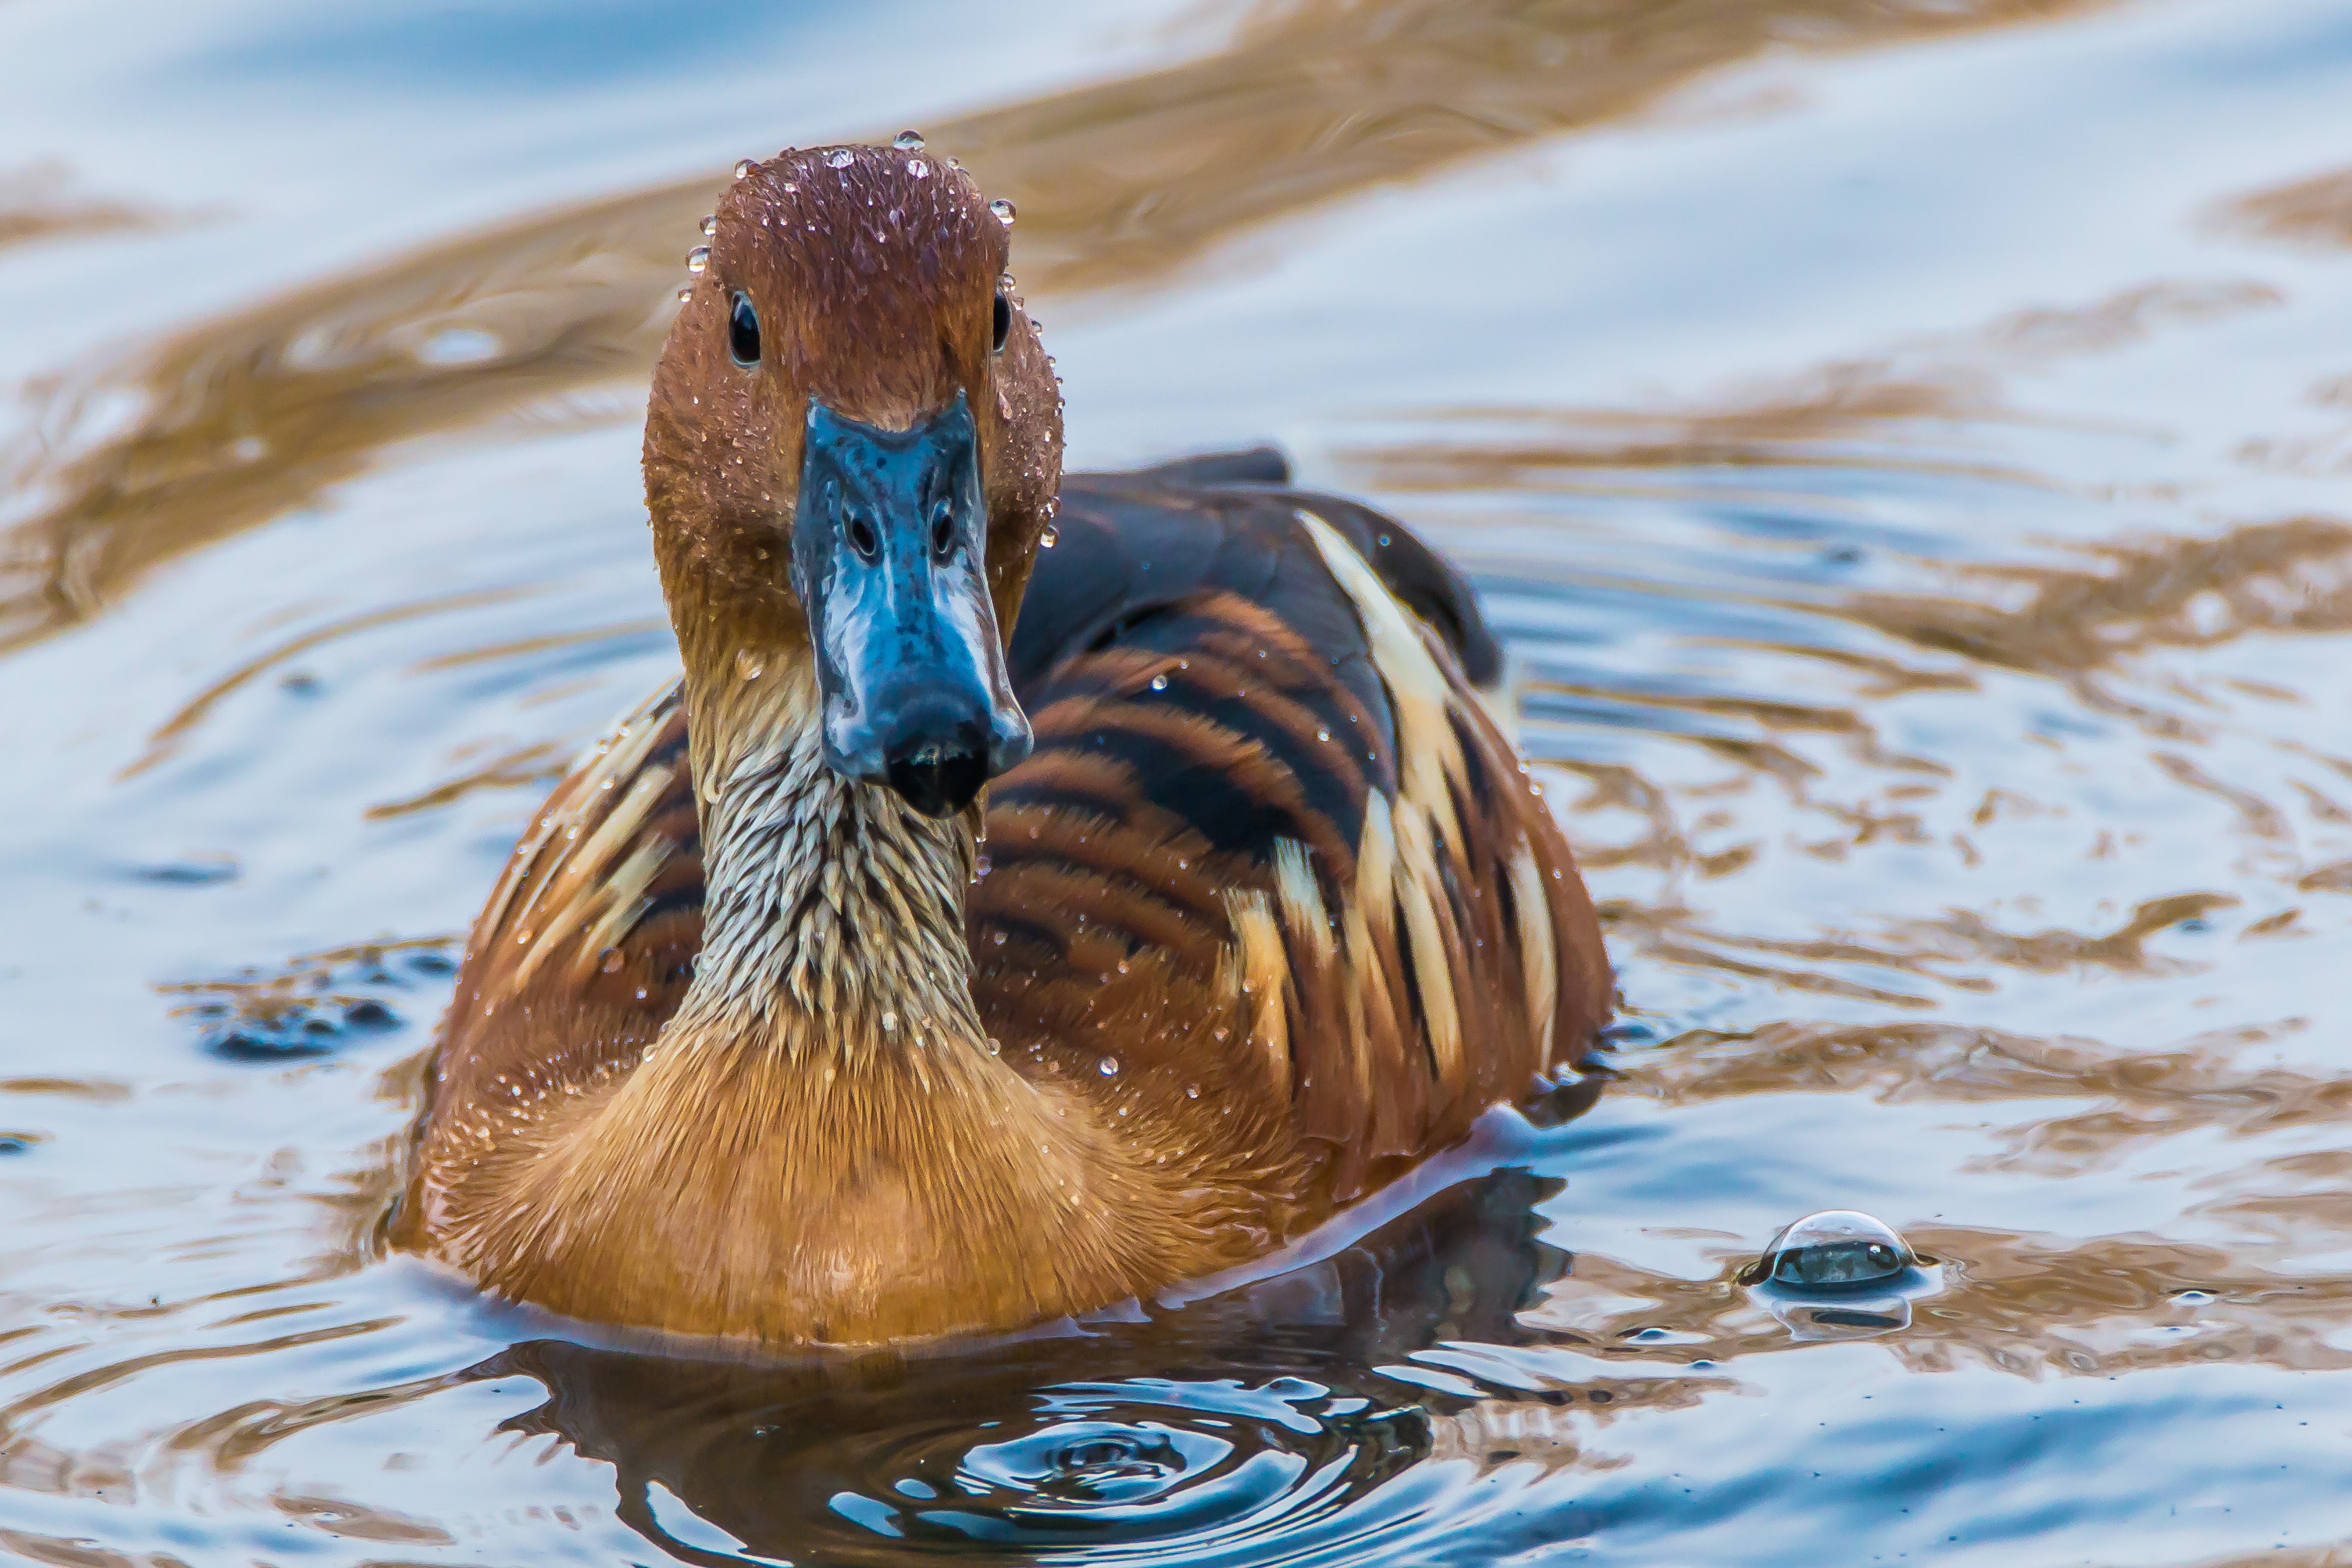
water, bird, wing, pen, animal, pond, wildlife, beak, aquatic, fauna, close up, duck, animals, vertebrate, ave, waterfowl, water bird, mallard, mergus, bicolor, foreground, palm peda, suiriri, suiriri bicolor, ducks geese and swans, seaduck